Biblical Egypt

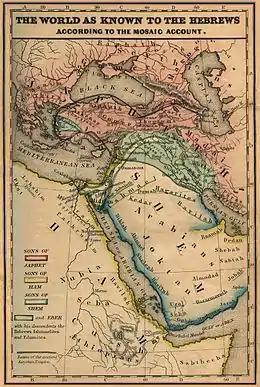
The world as known to the Hebrews according to the Mosaic account (1854 map), from the "Historical Textbook and Atlas of Biblical Geography" by Lyman Coleman.

In the Book of Exodus, the Israelites, descendants of Joseph and his brothers, are still living in the land of Goshen, and are now slaves, beaten, raped, and overworked by the Egyptian overlords under the reign of a new, tyrannical pharaoh. A great-great-grandson of Joseph's brother Levi, Moses, is born in a time when Pharaoh has decreed all newborn Hebrew males be slain and he is saved from Pharaoh's orders by Pharaoh's daughter, who rescues him from the Nile River and raises him as her own son. For a time, Moses leaves Egypt, to escape punishment in the death of an Egyptian man who had beaten an Israelite man, and goes into Midian, and makes a new life there, but returns to Egypt to free his brethren, chosen by the to do so. There, with his brother, Aaron, and sister, Miriam, Moses demands the release of his people but Pharaoh refuses and for his stubbornness, he and his people suffer the Plagues of Egypt, famine, insect swarms, and notably, the deaths of all the firstborn Egyptians. Pharaoh is ultimately defeated by the and the Israelites, along with liberated slaves of other nations kept by Pharaoh, cross the Red Sea, to go into the Promised Land.